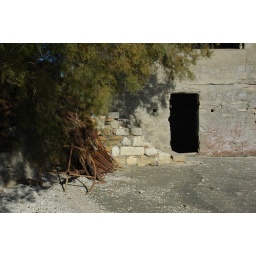
Some of the mechanisms that were used in the boat house